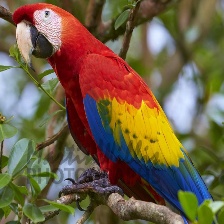
Species: SCARLET MACAW
Scientific name: ARA MACAO
ImageNet parent category: macaw